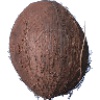
Label: cocos